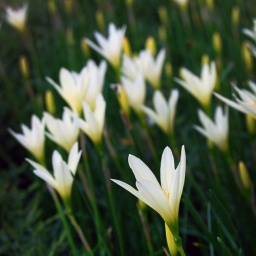
in the field of white flowers, I smell your scent